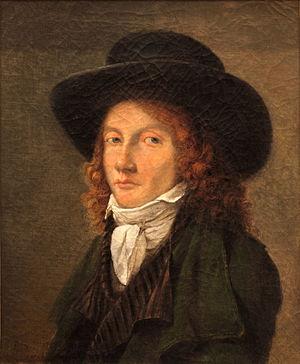
Jean-Michel Grobon est un peintre et graveur français, né le 19 décembre 1770 à Lyon et mort dans la même ville le 2 septembre 1853.